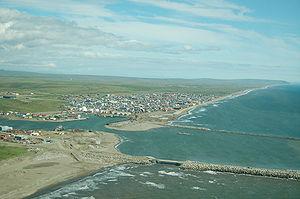
Nome est une ville située dans la région de recensement de Nome à l'extrême pointe Ouest de l'Alaska. D'après le recensement de 2000, la population est de 3 505 habitants.